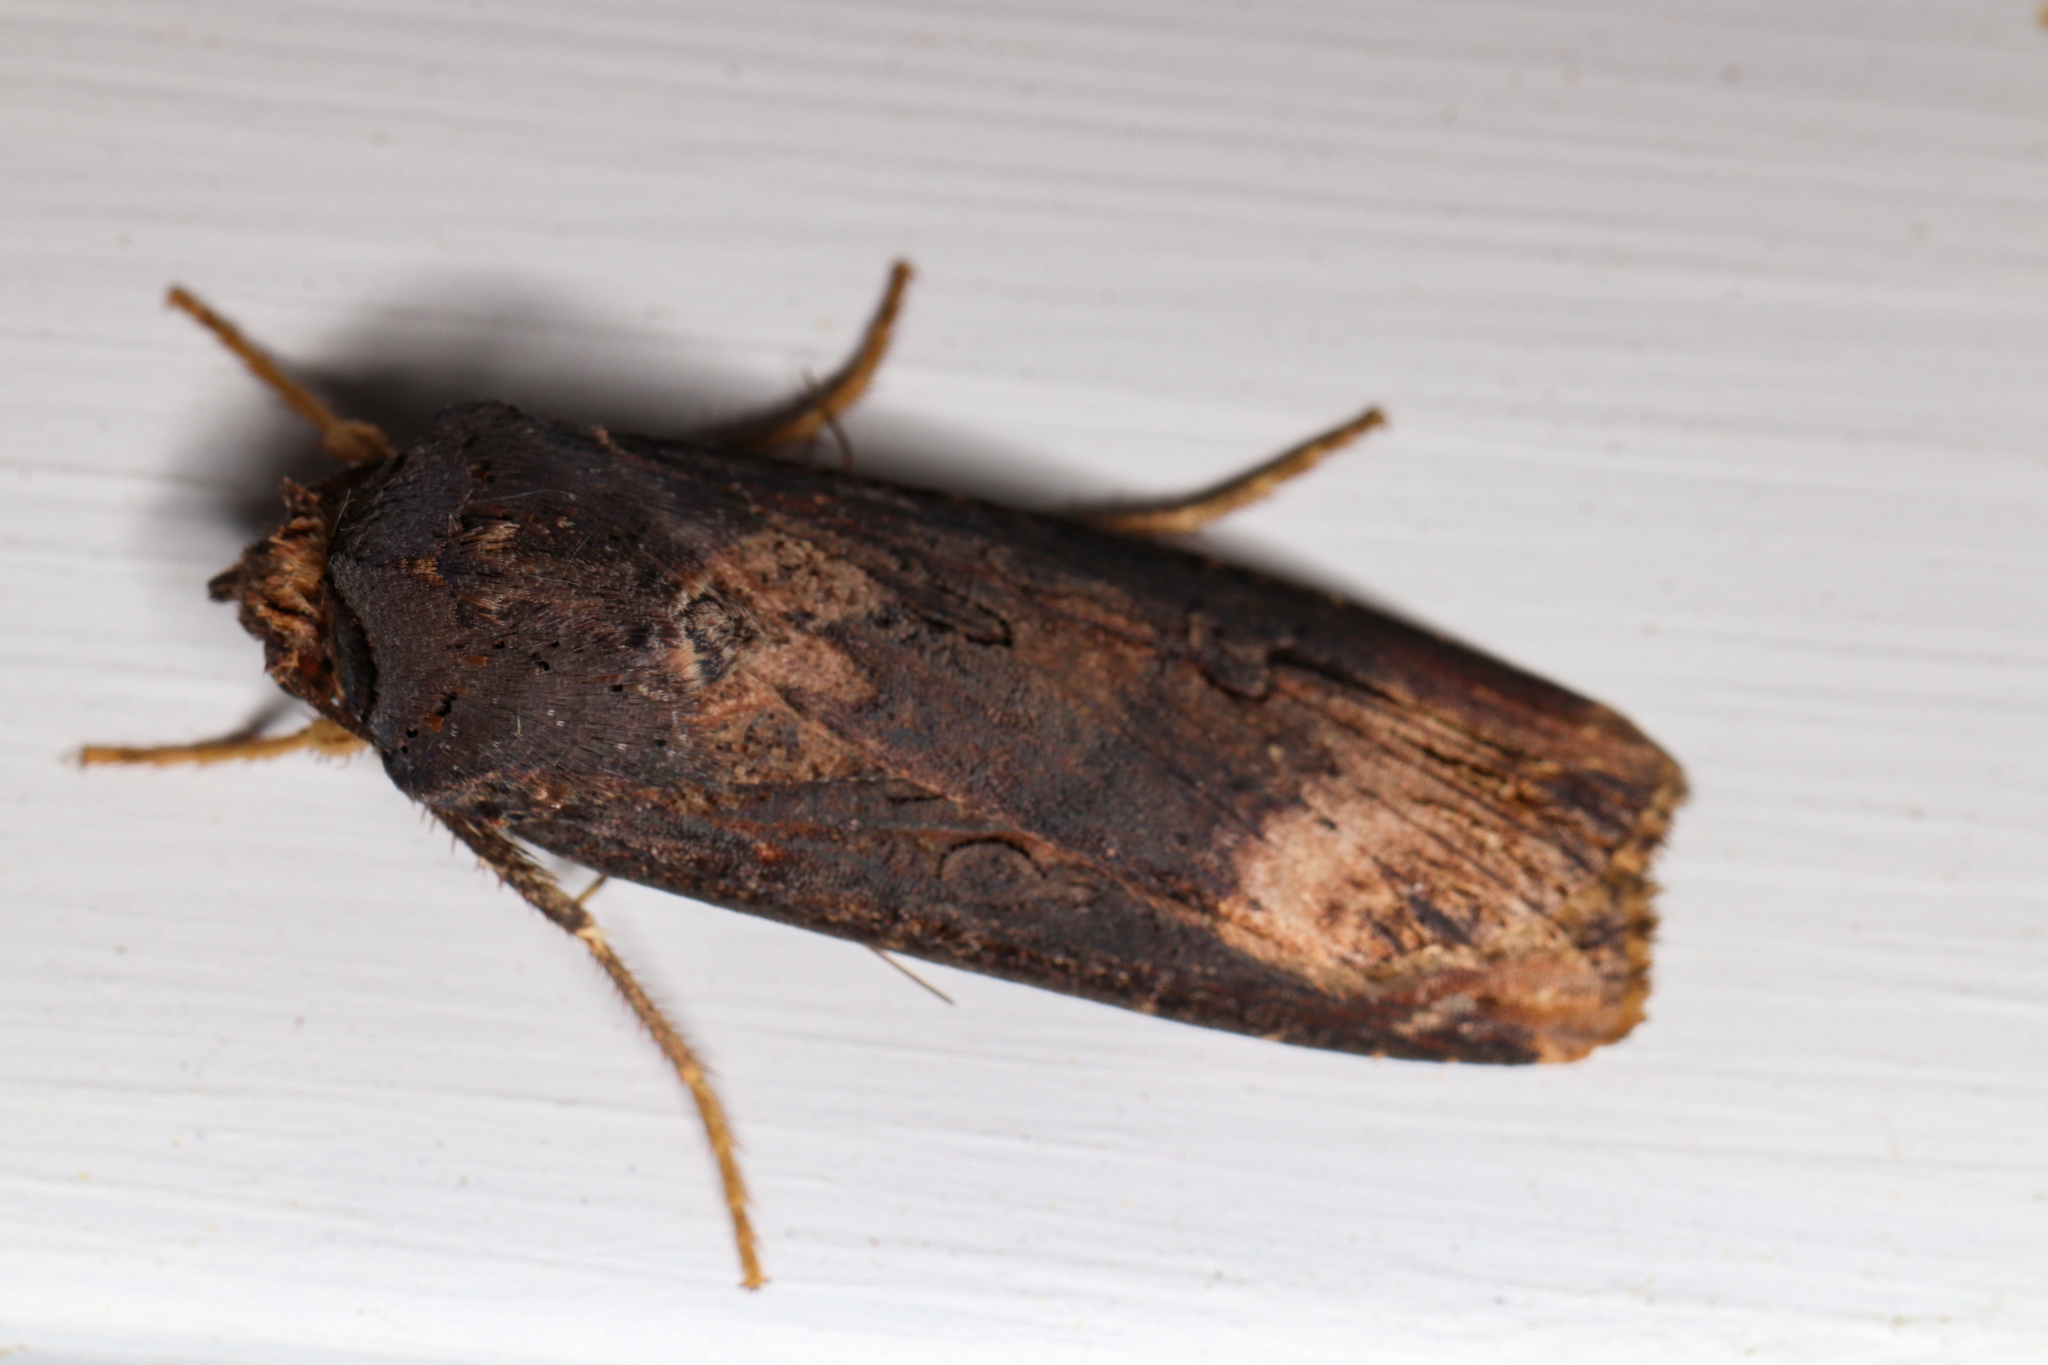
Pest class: cutworms